Plaza Square Apartments Historic District

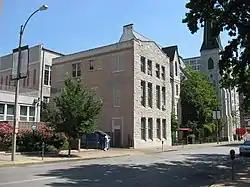
Photo of office wing to church? Need photo of towers

The Plaza Square Apartments Historic District, in St. Louis, Missouri, is a historic district which was listed on the National Register of Historic Places in 2007. The listing included eight contributing buildings on .